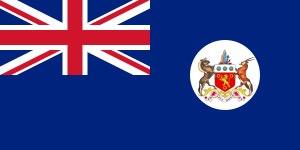
L'histoire de la Colonie du Cap en Afrique du Sud commence en 1488 lorsque le navigateur portugais Bartolomeu Dias, atteint le Cap de Bonne-Espérance puis lorsqu'en 1497, Vasco de Gama le franchit pour trouver le chemin vers la route des Indes.
Les Anglo-sud-africains sont les Blancs sud-africains anglophones généralement originaires du Royaume-Uni ou de l'un des pays du Commonwealth of Nations. Ils sont relativement dispersés sur le territoire sud-africain et ne constituent que 3 à 4 % de la population. Cependant, ils occupent une place importante dans l'économie sud-africaine et forment encore une partie non négligeable du monde des affaires.
Le Griqualand Ouest est une zone de 40 000 km², située au centre de ce qui est de nos jours l'Afrique du Sud, dans la province du Cap du Nord. Elle est d'abord habitée par les Khoïsan et les Tswanas. Les Griquas leurs succèdent. Il s'agit d'un peuple métis, de langue afrikaans, semi-nomade, qui établit plusieurs États au-delà de la frontière de la colonie du Cap.